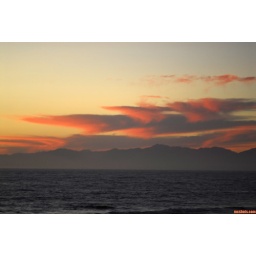
sunset clouds over the malibu coast